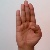
The image shows a hand gesture representing the letter 'B' in Indian Sign Language.